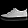
Label: Sneaker